Turkish War of Independence

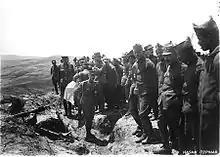
A British officer inspecting Greek troops and trenches in Anatolia

Following the congress, the Committee of Representation relocated to Sivas. As announced in the Amasya Circular, a new congress was held there in September with delegates from all Anatolian and Thracian provinces. The Sivas Congress repeated the points of the National Pact agreed to in Erzurum, and united the various regional Defence of National Rights Associations organizations, into a united political organisation: Anatolia and Rumeli Defence of Rights Association (A-RMHC), with Mustafa Kemal as its chairman. In an effort show his movement was in fact a new and unifying movement, the delegates had to swear an oath to discontinue their relations with the CUP and to never revive the party (despite most present in Sivas being previous members). It was also decided there that the Ottoman Empire should not be a League of Nations mandate under the United States, especially after the U.S Senate failed to ratify American membership in the League.